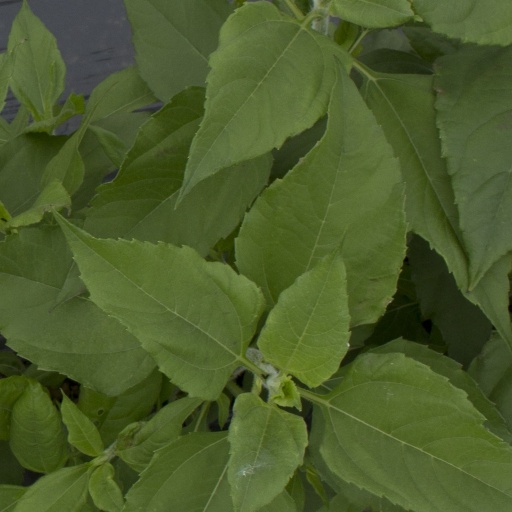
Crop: Jerusalem artichoke